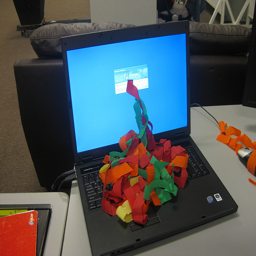
A laptop computer with lots of tissue paper on top of it.
A pile of crepe paper sitting on a laptop.
A laptop computer on a desk with strips of crepe paper on the keyboard
party streamers appear to becoming out of a laptop
The laptop has colorful paper on the keyboard.